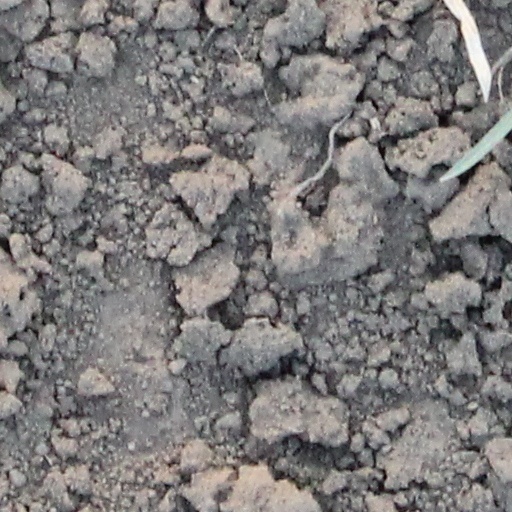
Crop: wheat